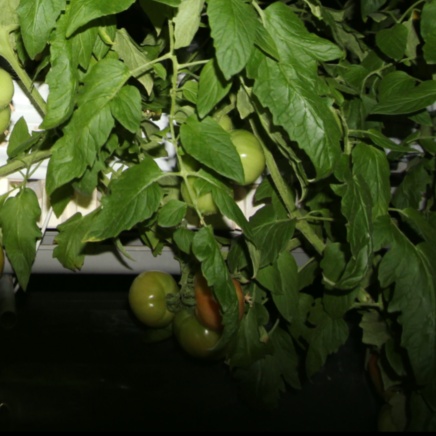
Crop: tomato